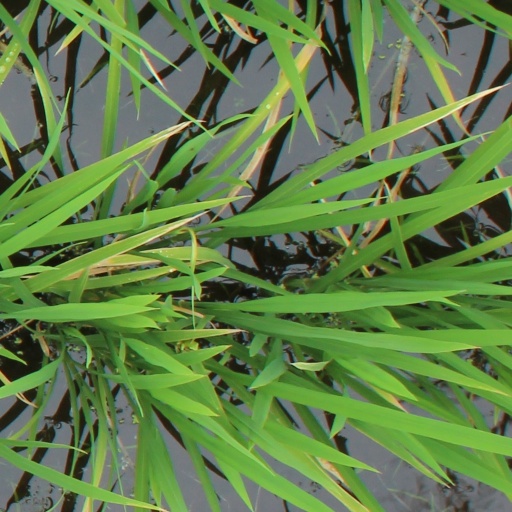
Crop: rice